Generalized glucocorticoid resistance

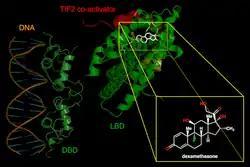
Left. DNA-binding domains of a glucocorticoid receptor homodimer in the nucleus interacting with DNA. Right. Binding of synthetic glucocorticoid dexamethasone to ligand-binding domain of receptor in cytoplasm.

Generalized glucocorticoid resistance or Chrousos syndrome is an extraordinarily rare genetic disorder that can run in families or be sporadic. It is characterized by partial or generalized target-tissue insensitivity to glucocorticoids.